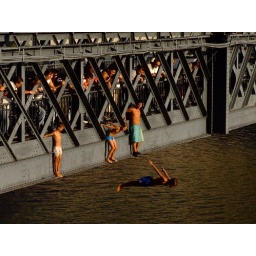
kids jumping into the water from d. luis bridge in oporto, just to earn some coins.